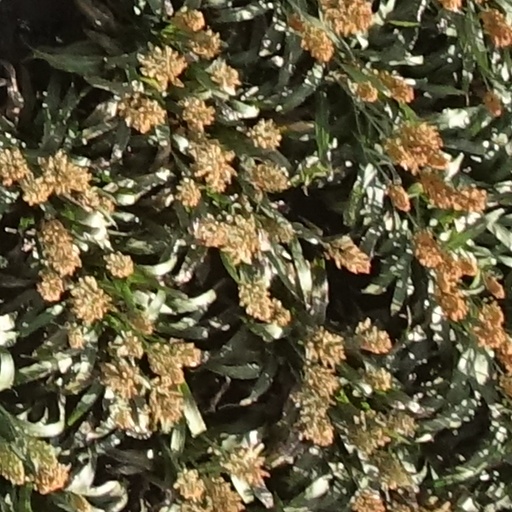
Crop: sorghum